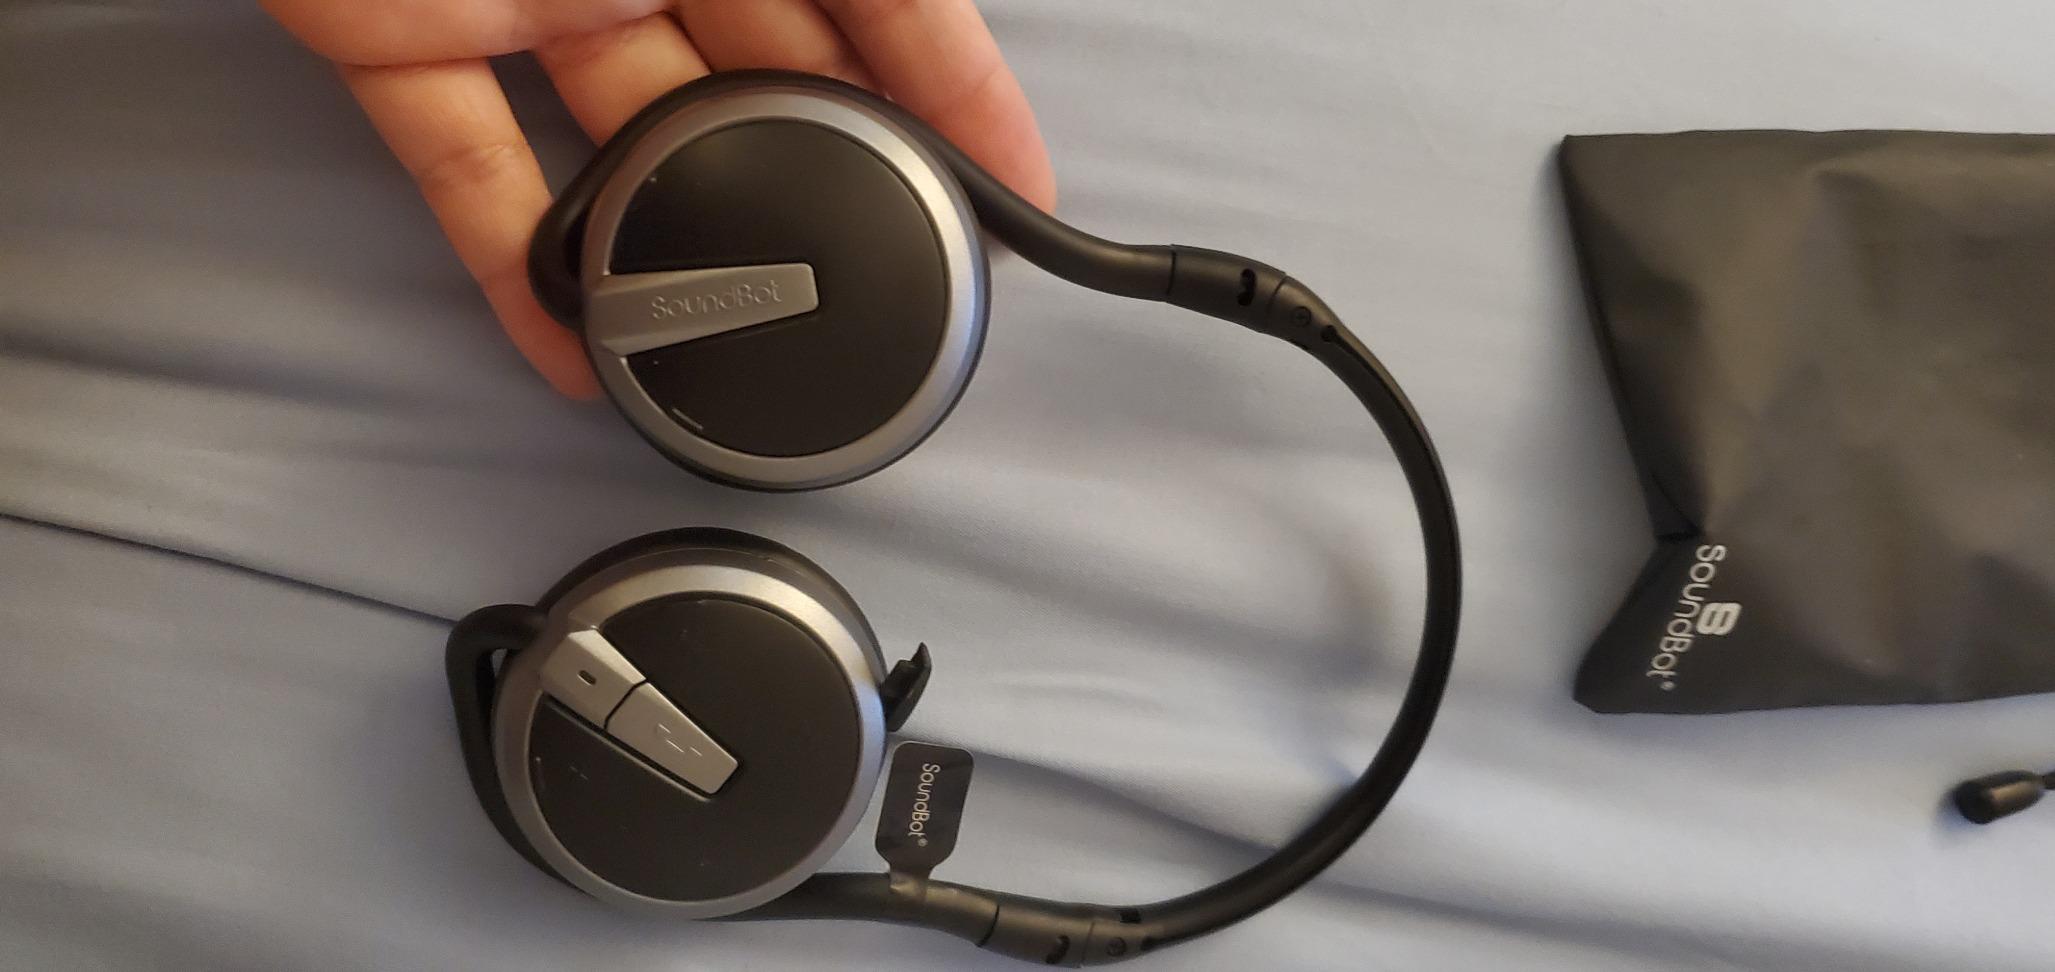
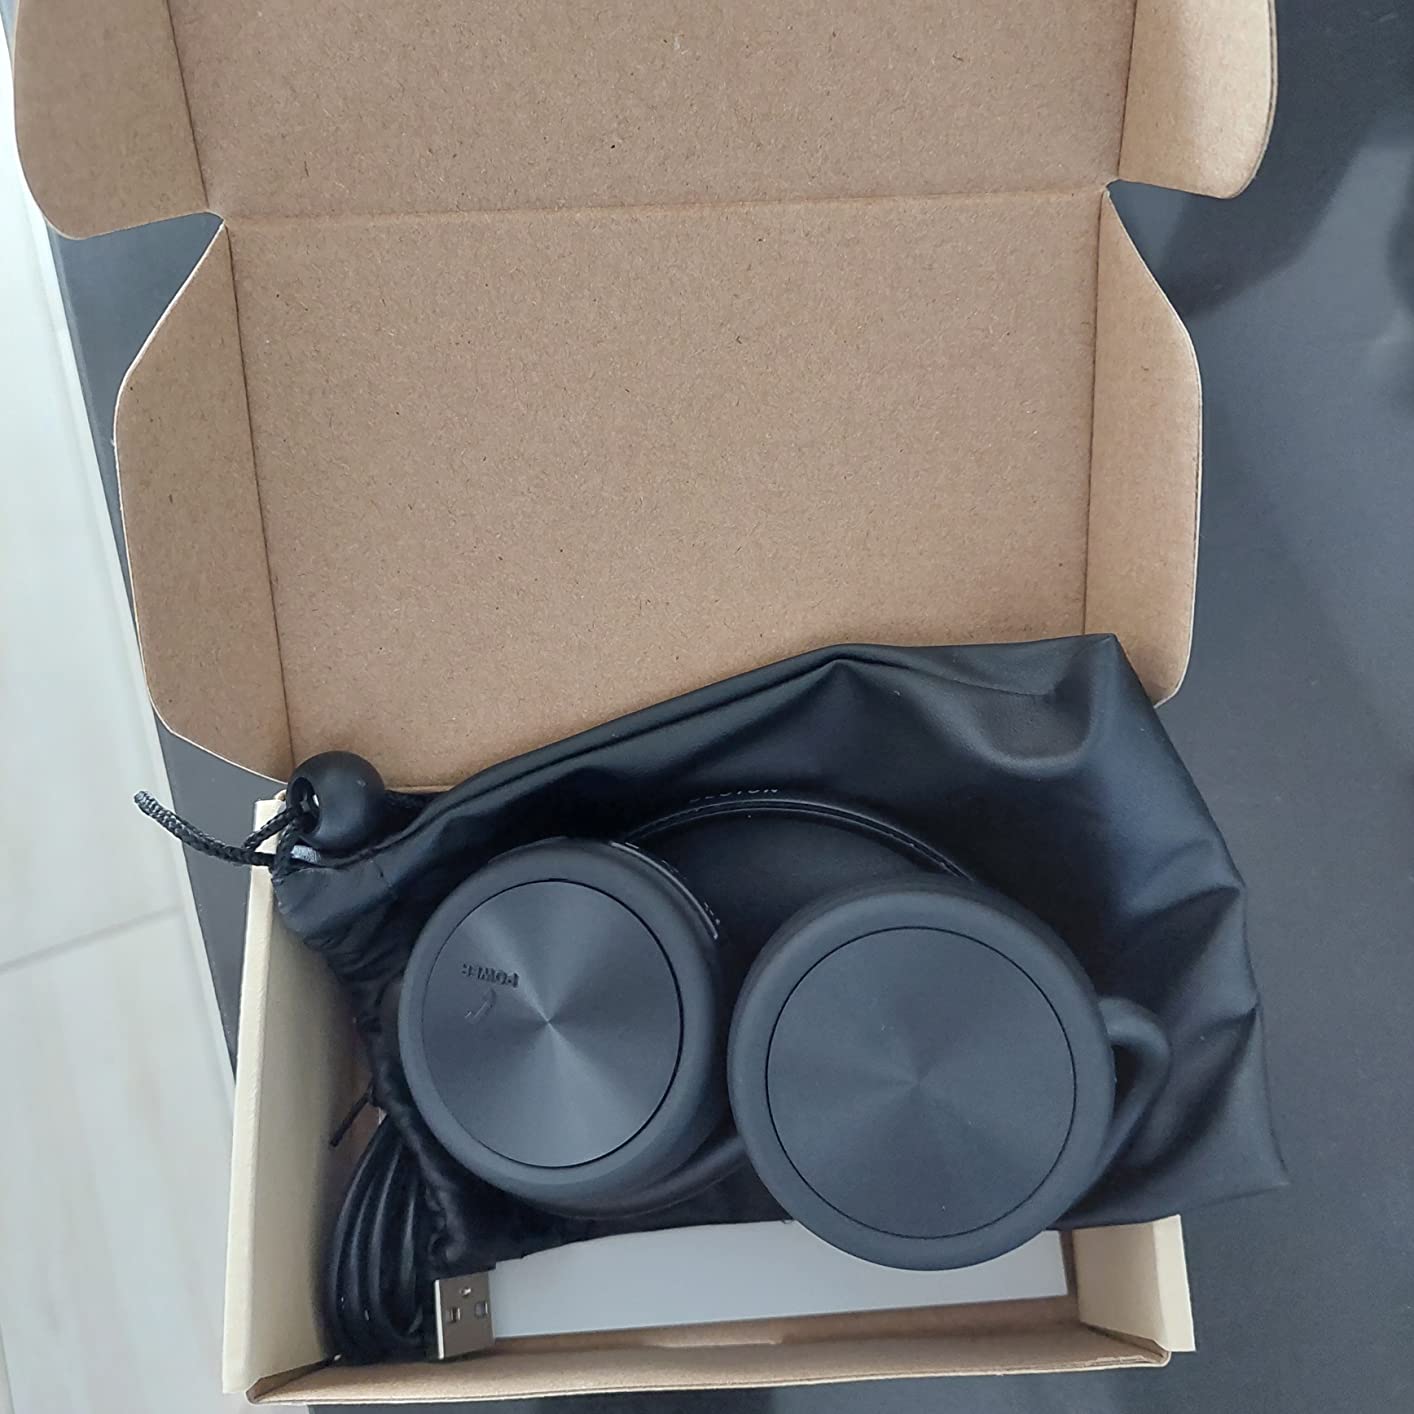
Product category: headphones
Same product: no